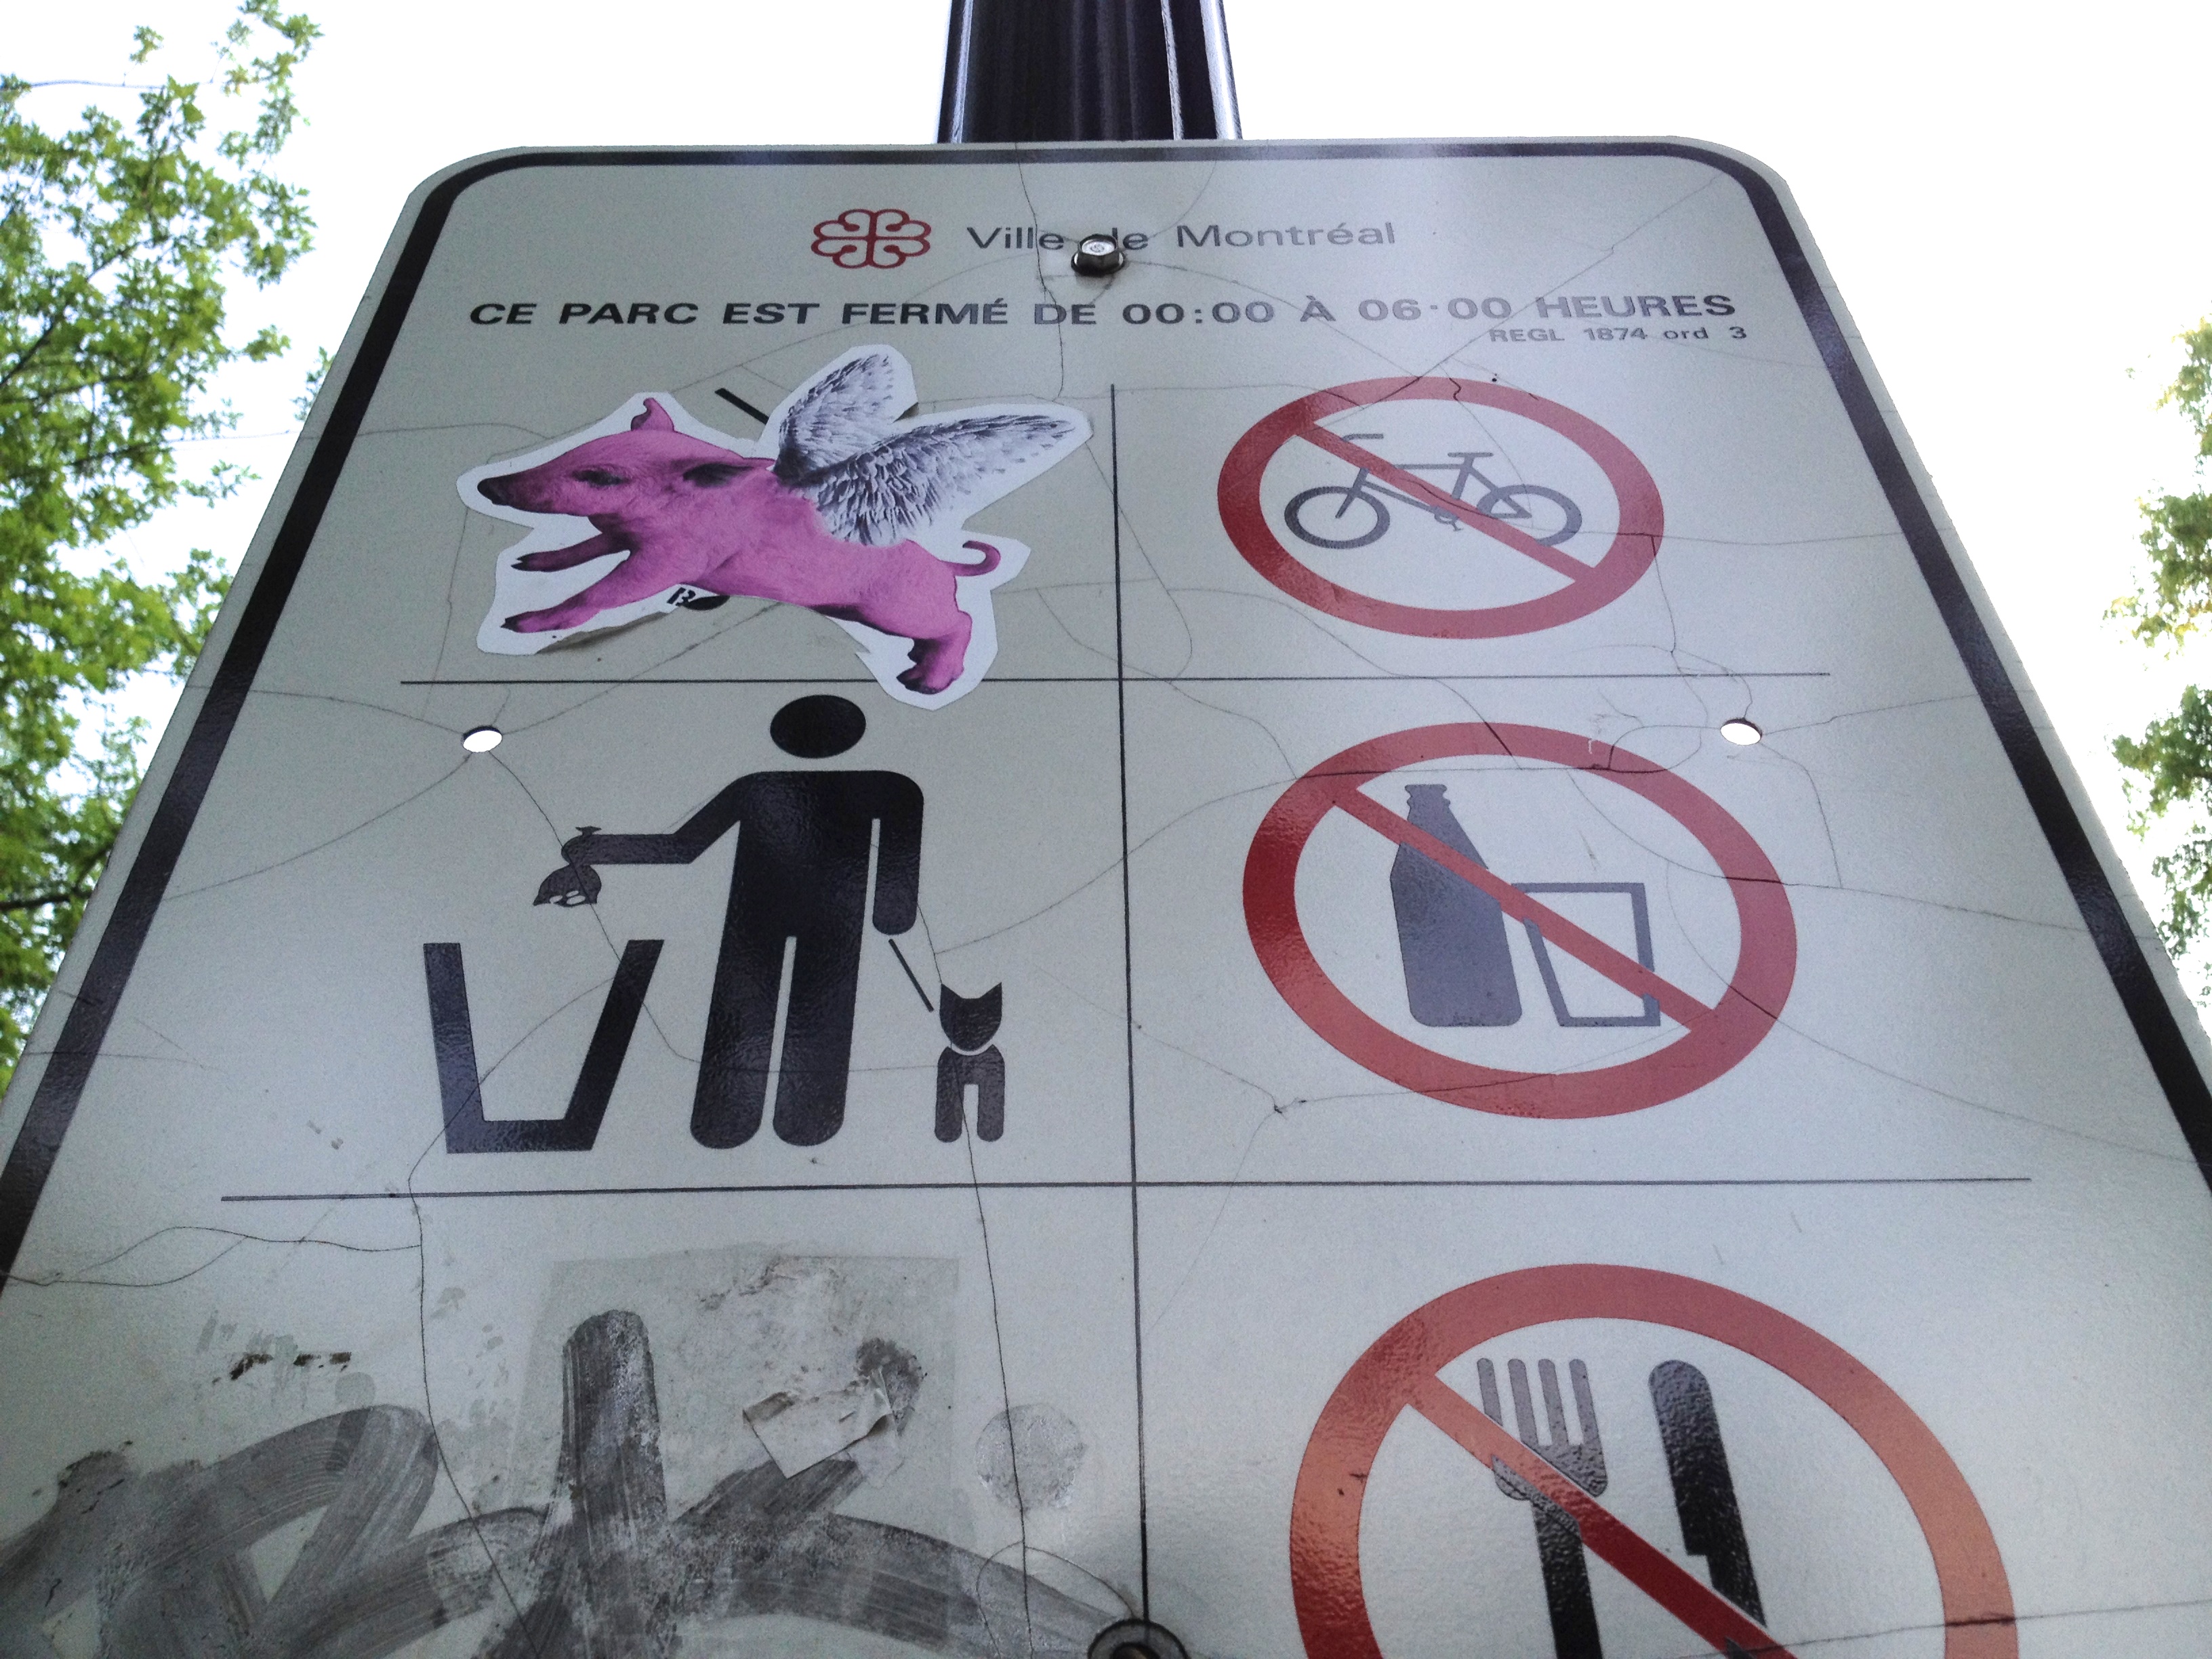
advertising, sign, banner, signage, lighting, art, traffic sign